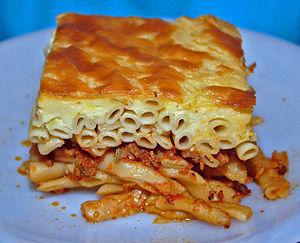
Le pastítsio est un plat de la cuisine grecque, chypriote et méditerranéenne, composé de pâtes, de viande hachée, le tout étant nappé de sauce béchamel. Ce plat est cuit au four. Il s'agit d'une variante du plat italien, le pasticcio di pasta.